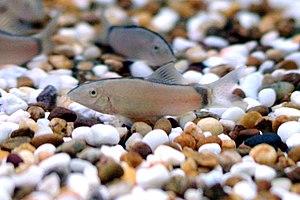
Yasuhikotakia morleti est une espèce de poissons de la famille des Cobitidae originaire d'Inde et du Sud-Est asiatique. Dans les animaleries, elle est parfois nommée sous ses synonymes désormais non valides, Botia morleti et Botia horae.
Yasuhikotakia est un genre de poissons téléostéens de la famille des Botiidae et de l'ordre des Cypriniformes.